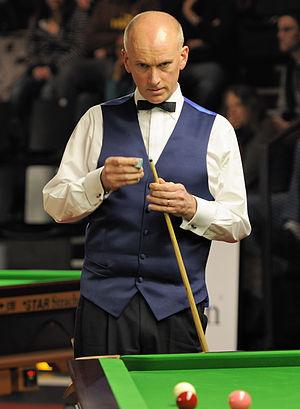
Peter Ebdon est un joueur de snooker professionnel anglais, né le 27 août 1970.